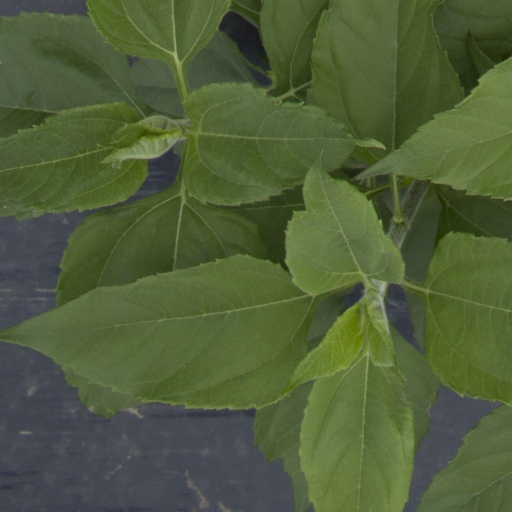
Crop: Jerusalem artichoke